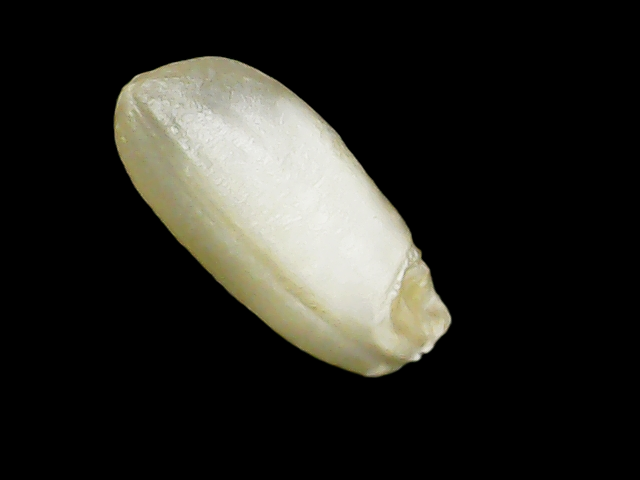
Rice variety: Binadhan10